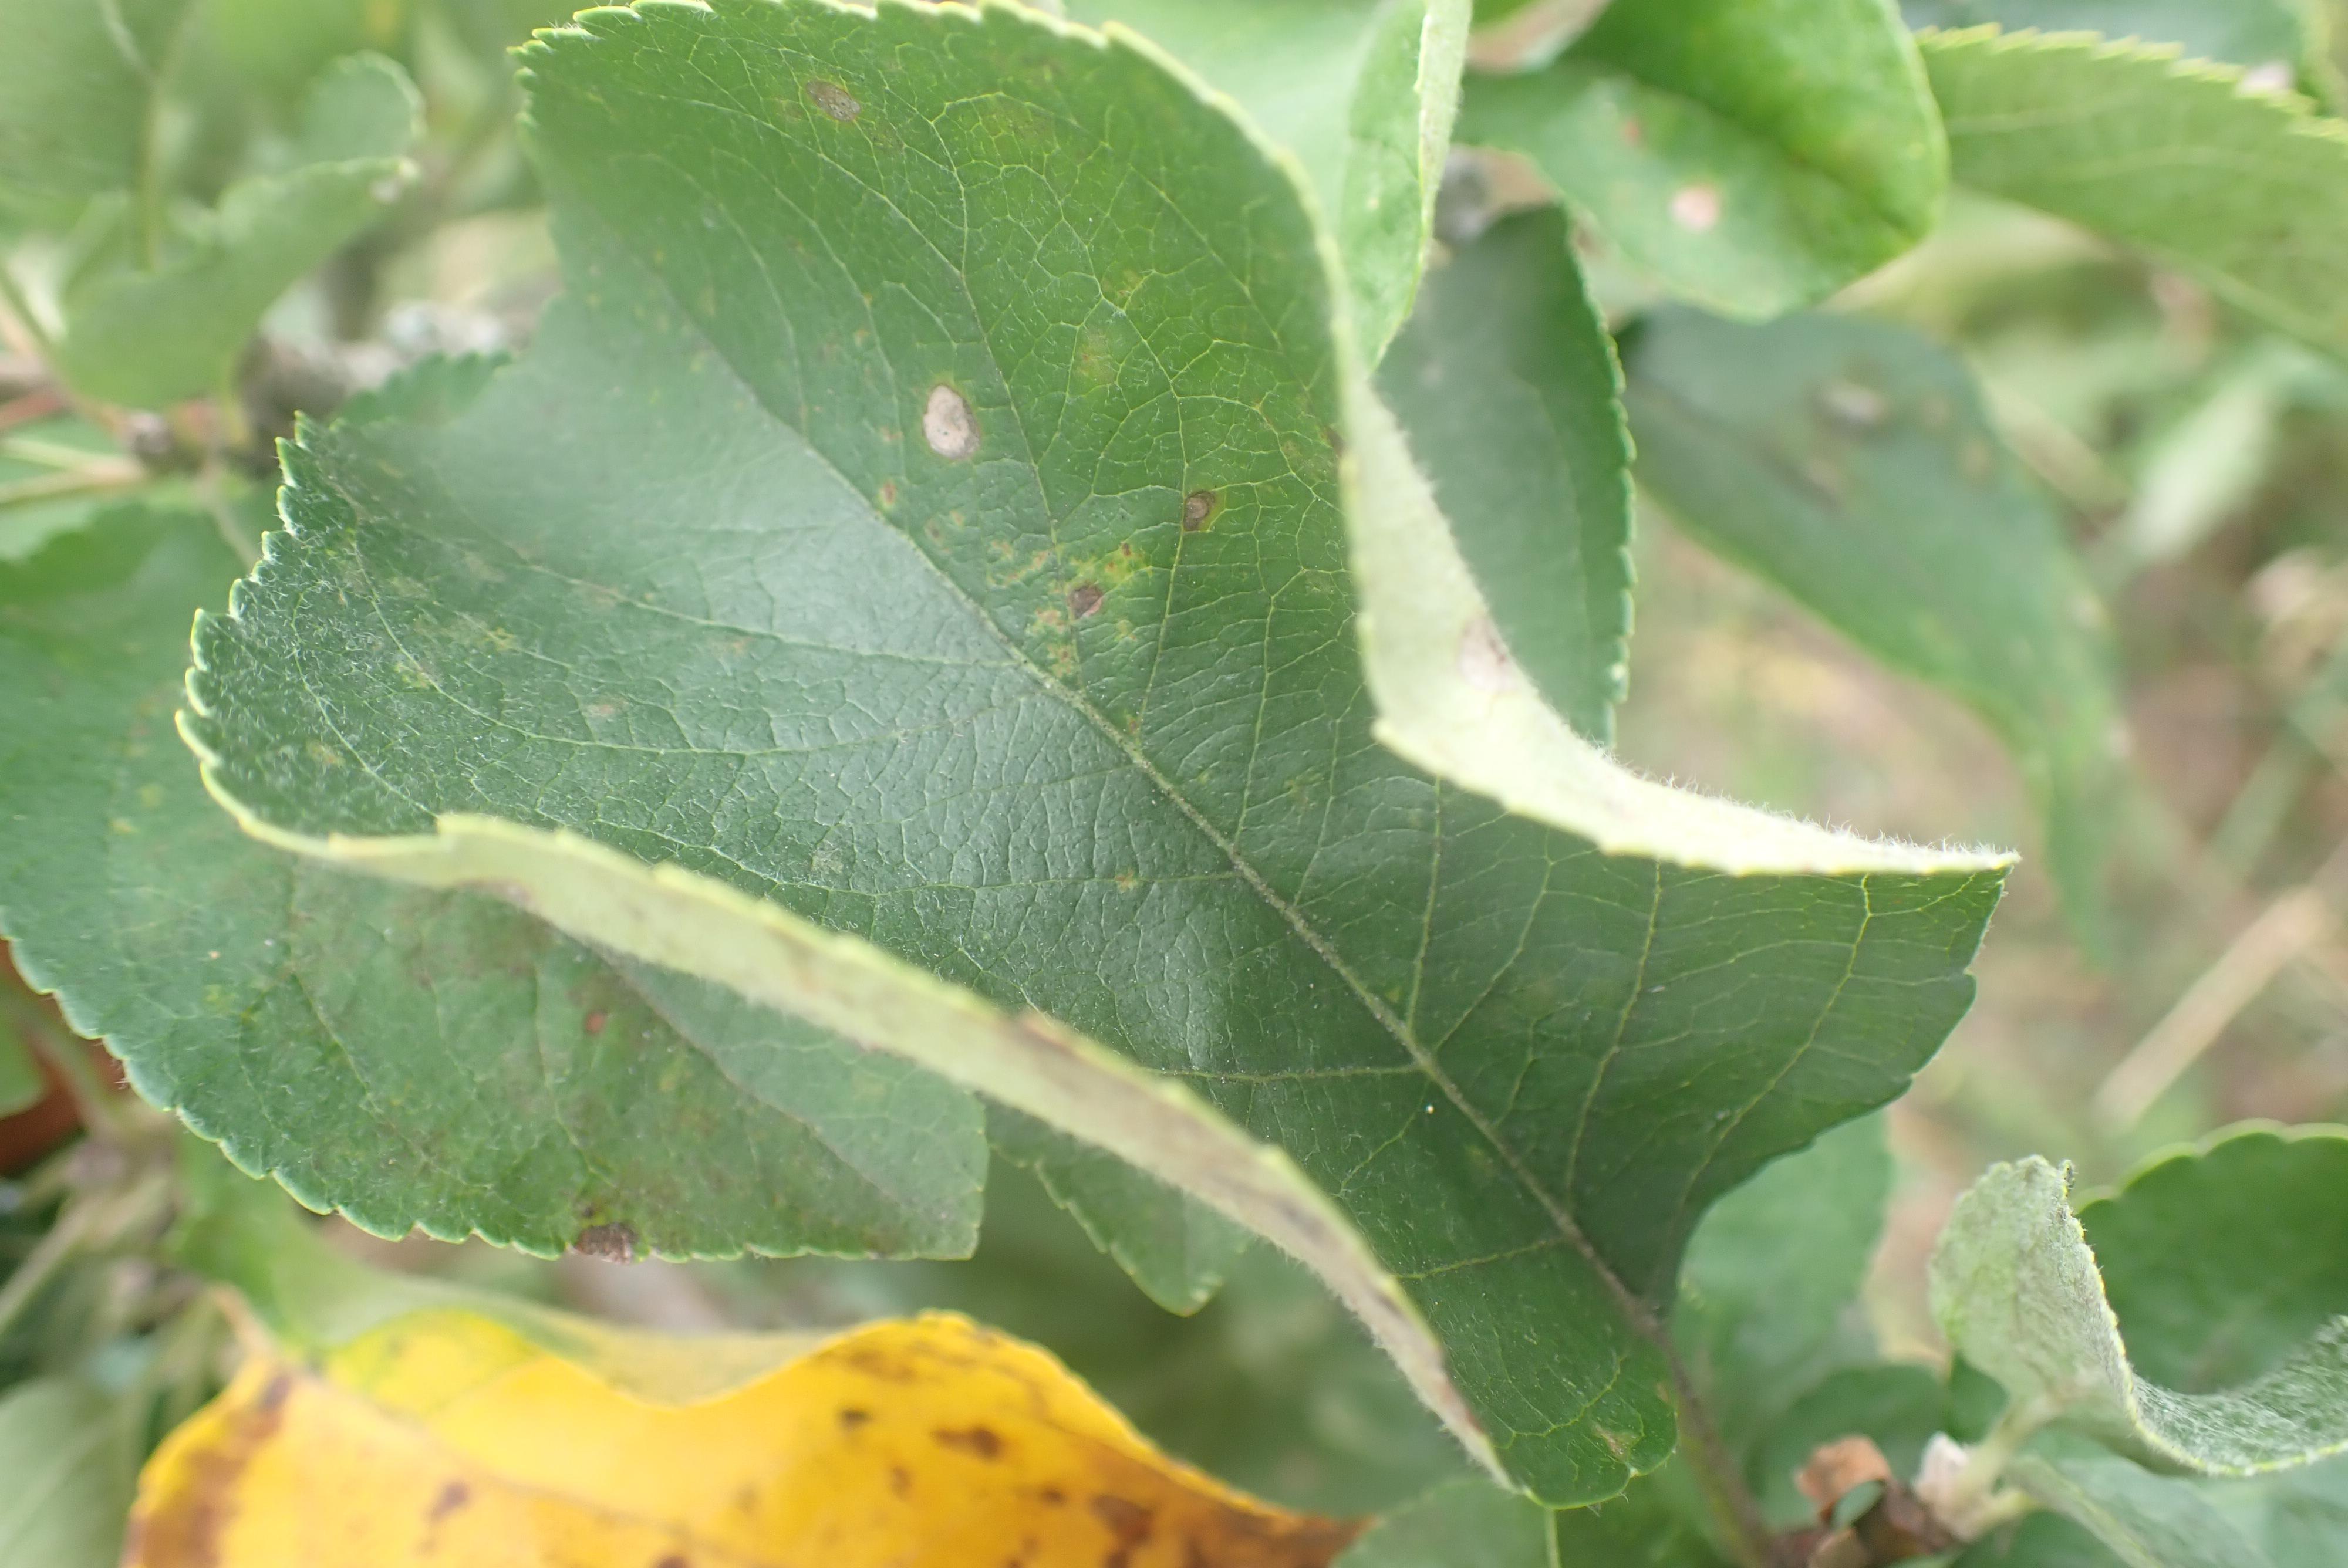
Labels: scab, frog_eye_leaf_spot